Monomohun Ghose

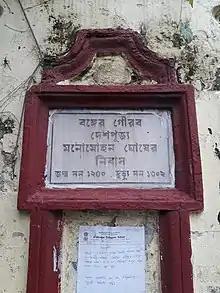
House of Ghosh, presently Krishnagar Collegiate School

He had befriended the Unitarian reformer, Mary Carpenter, during his stay in England, 1862–1866. When she visited Kolkata in 1869 with a definite scheme for promoting women's education, Ghose was among her most ardent supporters. He succeeded in setting up a normal school for training teachers under the Indian Reform Association led by Keshub Chunder Sen.